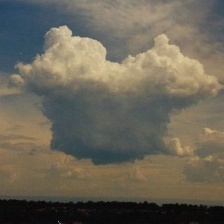
Cloud type: Cirrostratus